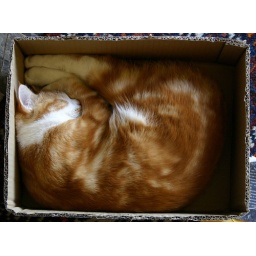
rossano is sleeping in a box